Viveros de Coyoacán

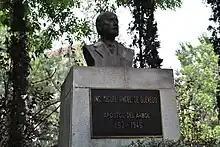
Bust of Miguel Angel de Quevedo

In the colonial period, this land was part of a very large ranch called Panzacola, whose main house can still be seen on Salvador Novo Street.